Fosston, Minnesota

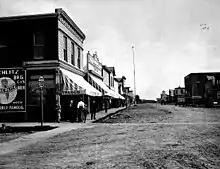
Main Street, Fosston, 1902

As of the census of 2010, there were 1,571 people, 670 households, and 367 families living in the city. The population density was . There were 750 housing units at an average density of . The racial makeup of the city was 94.0% White, 2.9% Native American, 0.4% Asian, and 2.8% from two or more races. Hispanic or Latino of any race were 2.2% of the population.